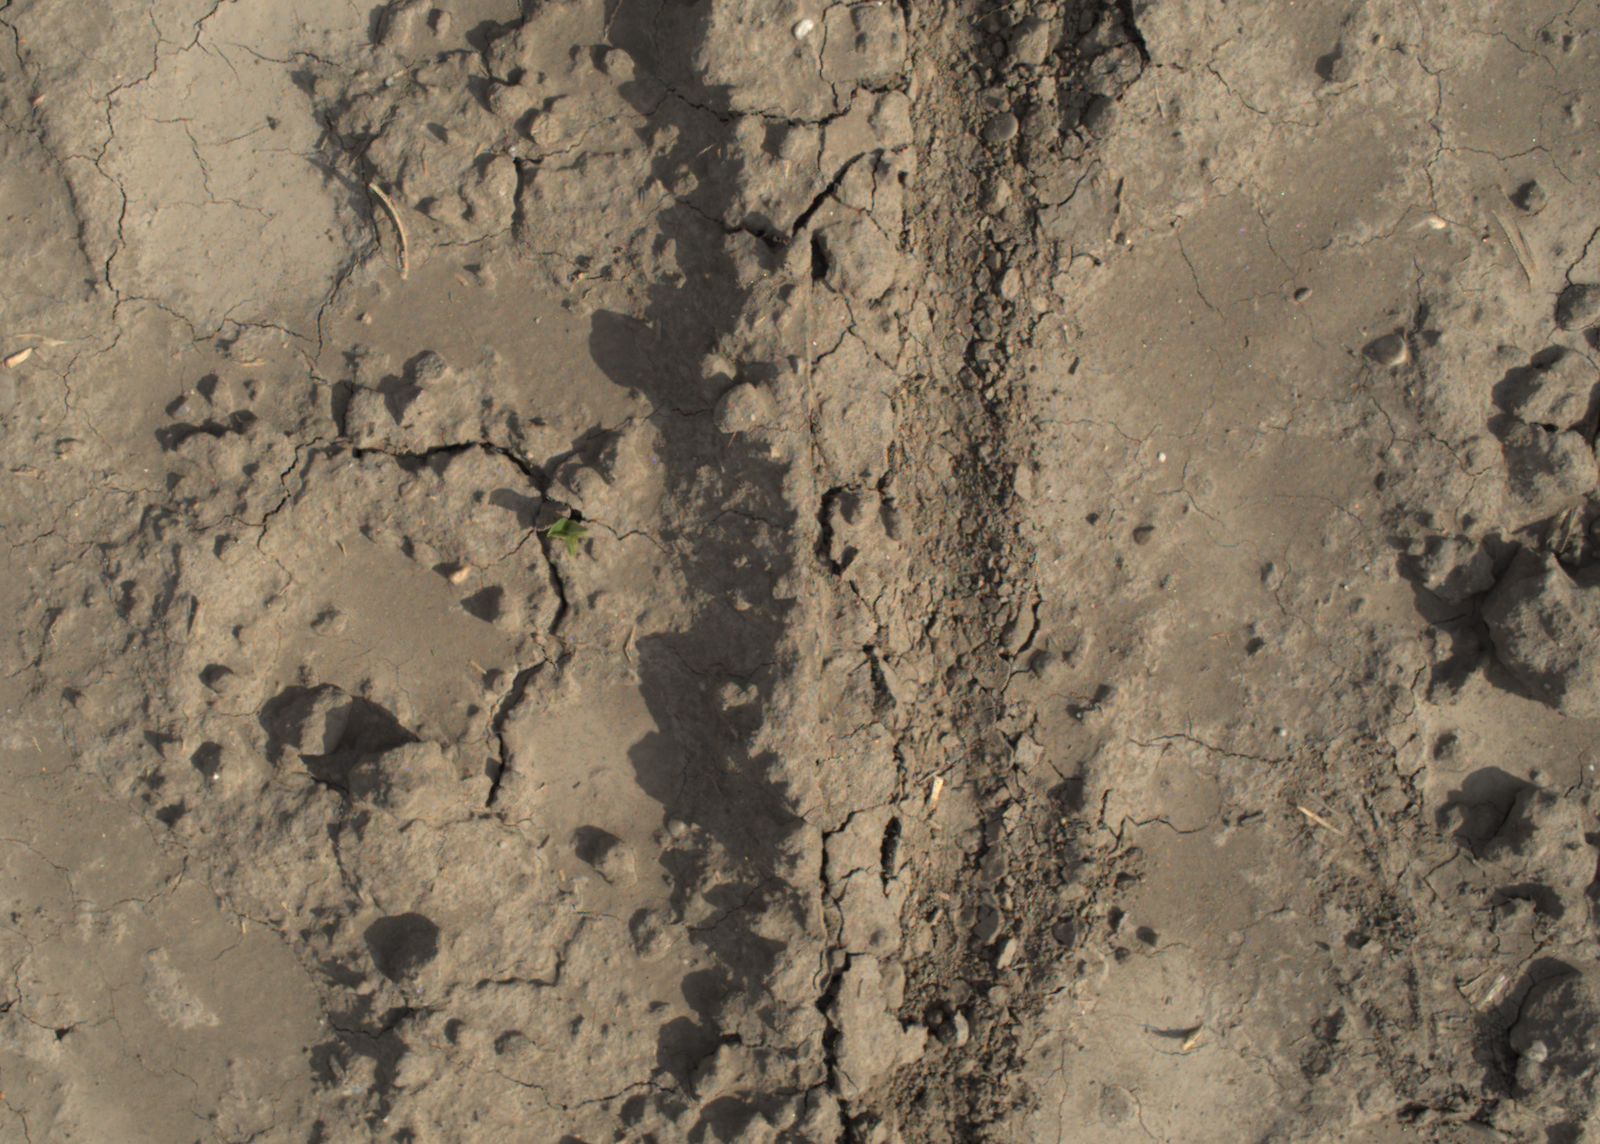
Capture date: 16.09.2021 11:07:09
Weather: mixed
Wind: light
Seeding date: 02.09.2021
Plant canopy height (mm): 957